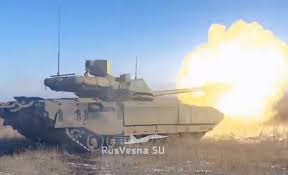
Label: T-14